2016 Deauville American Film Festival

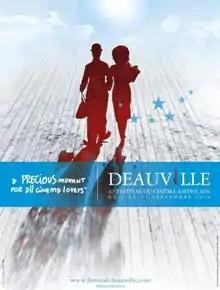
Festival poster

The 42nd Deauville American Film Festival took place at Deauville, France from September 2 to 11, 2016. American crime drama film "The Infiltrator" by Brad Furman was selected as the opening night film, while Black dramedy "War Dogs" by Todd Phillips served as the closing night film of the festival. The Grand Prix was awarded to "Little Men" by Ira Sachs.